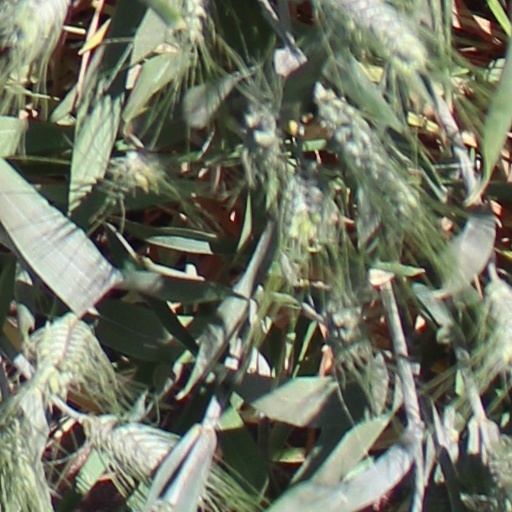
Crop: wheat